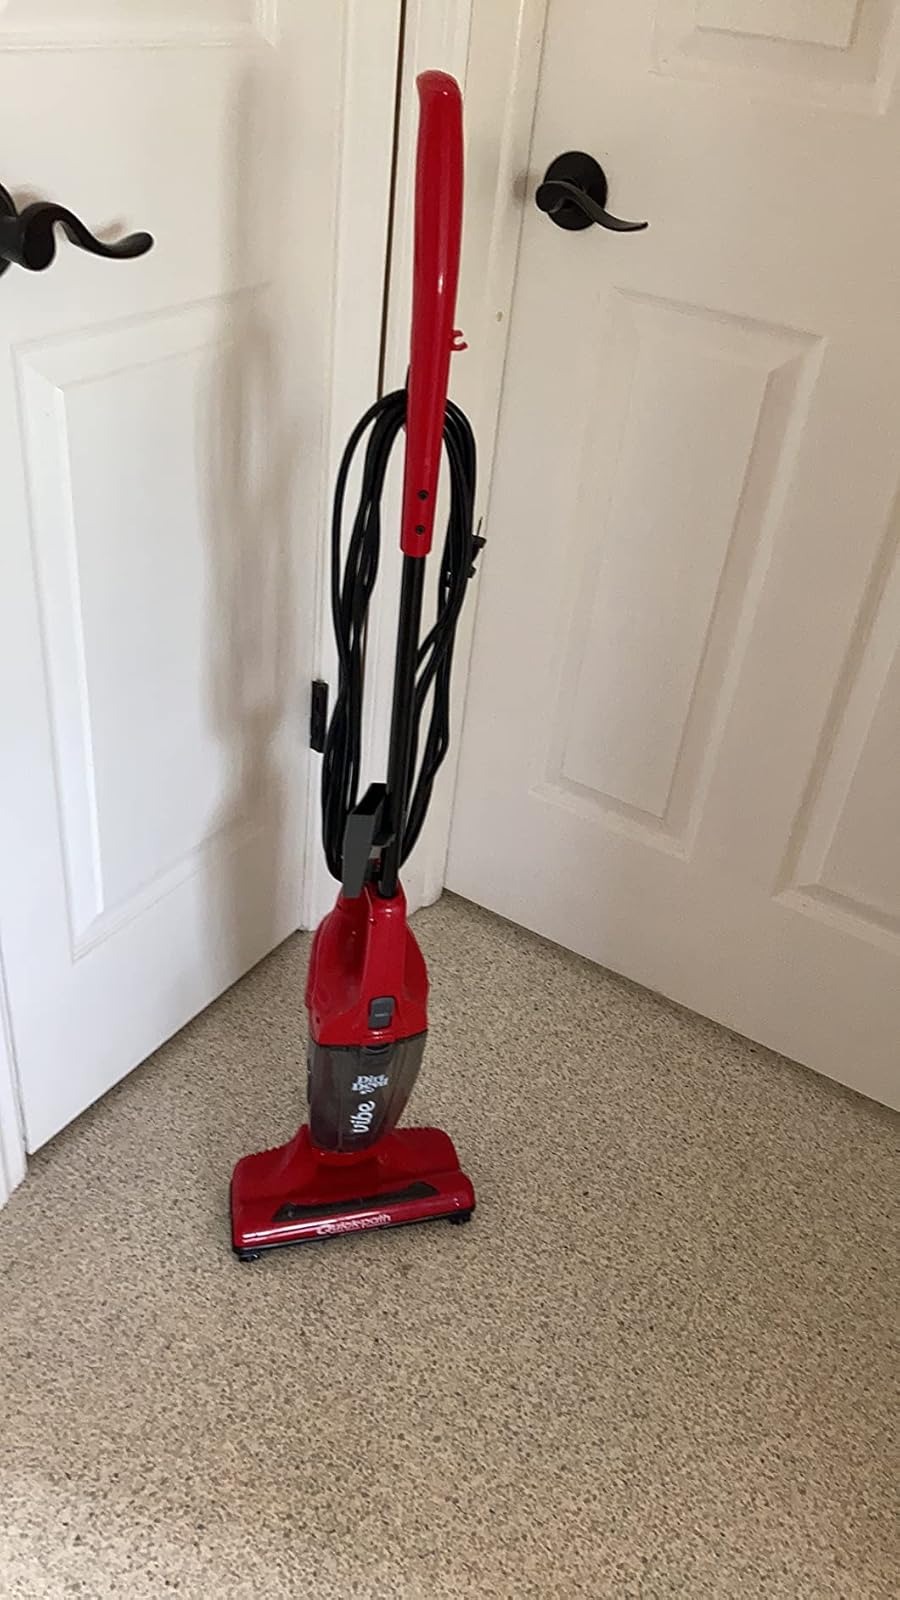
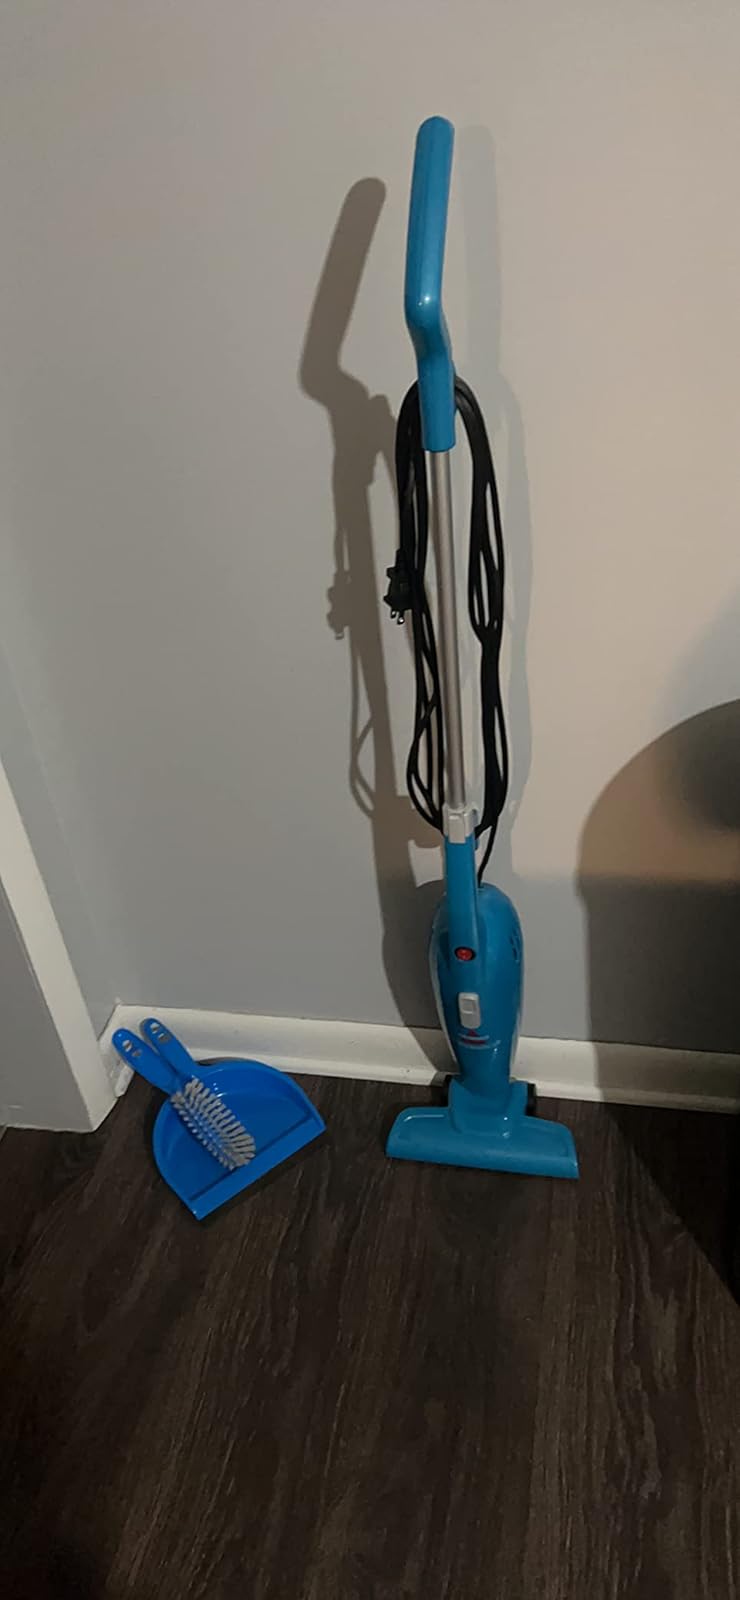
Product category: items_vacuum
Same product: no